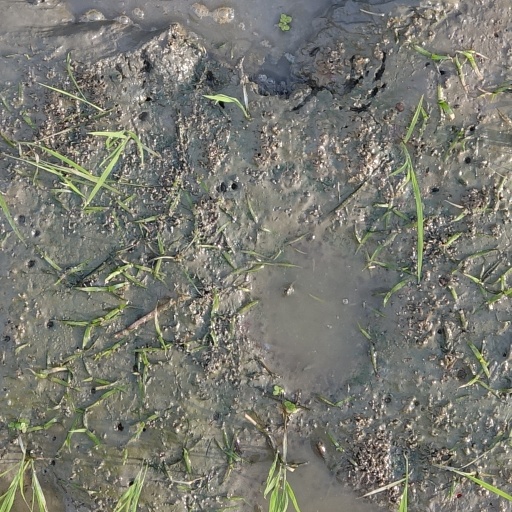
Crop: rice